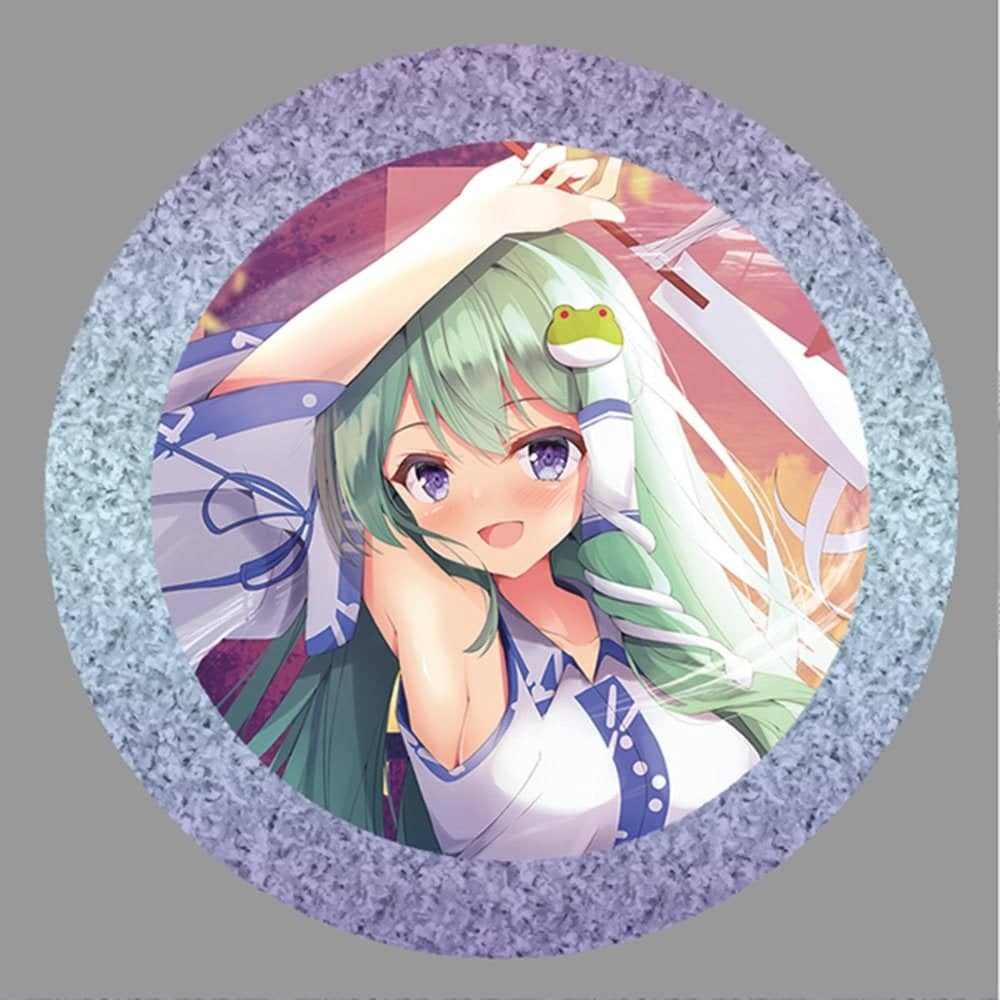
【新品】東方project「東風谷 早苗8-4」ビッグ缶バッジ / ぱいそんきっど 発売日:2021年12月頃
【発行日】2021年12月31日予定 【発送時期】入荷次第発送 ※複数の御注文は、発売日が一番遅い商品に合わせて発送となります。 ※メーカー・問屋の都合により発売日から入荷が数日遅れる場合がございます。また人気商品の場合、出荷制限・配分等で御注文商品が用意できない場合がございます。 ※※ご注文前にFAQを必ず御確認下さい※※ 【商品名】とうほうぷろじぇくと -------------------------------------- 発送後の注文キャンセルが多発しており、1万円を超える商品・又は注文金額合計で3万円を超える御注文は代金引換以外のお支払い方法にて御注文ください。 代金引換で御注文頂いた場合、当店判断にて御注文をキャンセルする場合がございます。 予約商品はメーカー様より事前予告なく、発売間際になって弊社納品数量が大幅に減数・カットされることがございます。 その場合、お客様のご注文に対応できない場合もございます。 --------------------- φ57mmのBIGサイズ缶バッジ、キラキラリング仕様です。
Brand: ぱいそんきっど
Category: Sporting Goods > Outdoor Recreation > Outdoor Games > Badminton > Badminton Rackets & Sets